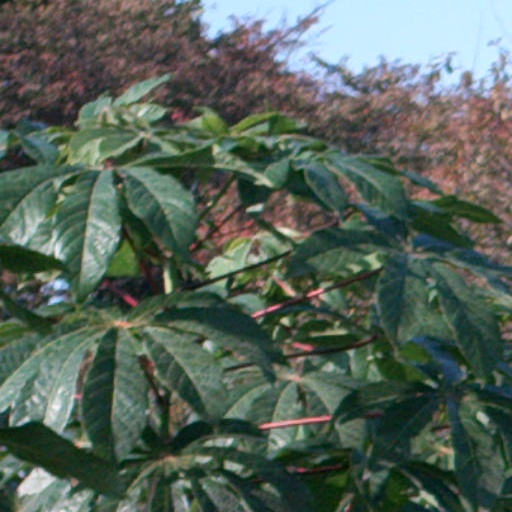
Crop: cassava